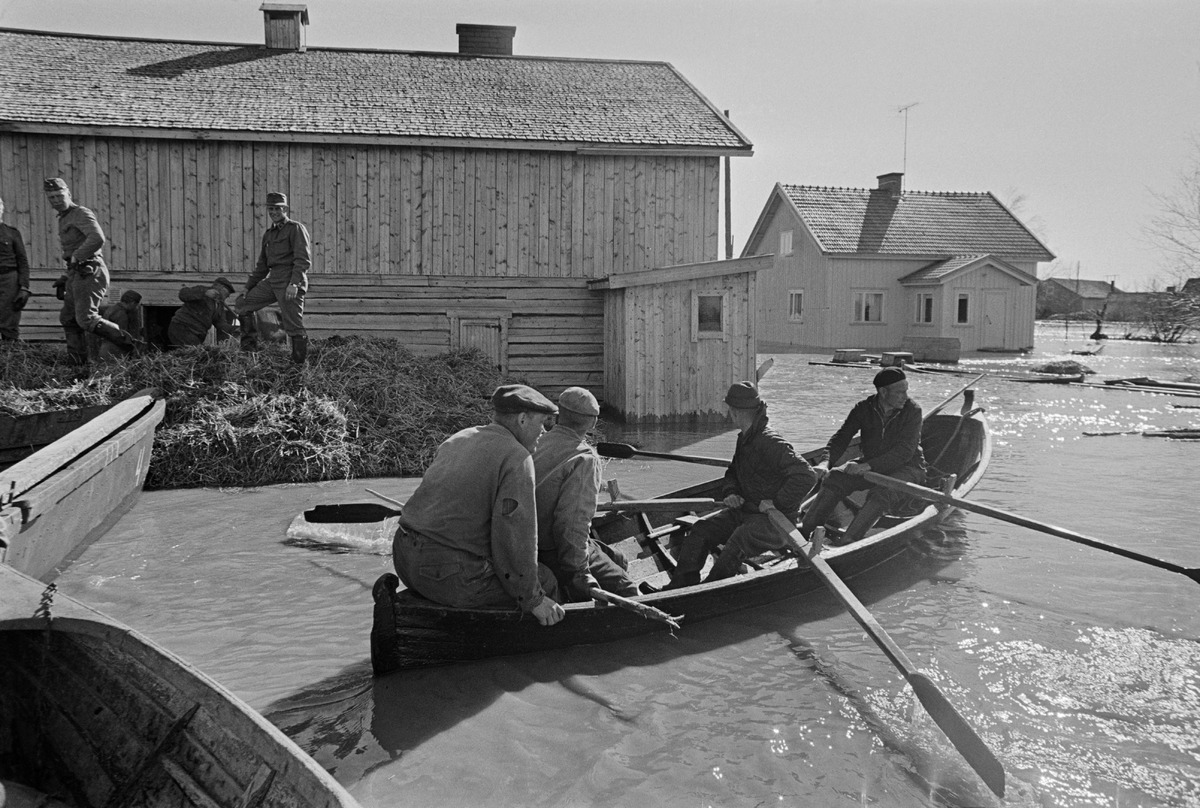
Sotilaat evakuoivat ihmisiä tulvan keskeltä Lounais-Suomessa.
Soldiers evacuate people from a flood-hit area in Finland.
sisällön kuvaus: Sotilaat evakuoivat ihmisiä  tulvan keskeltä Suomessa. content description: Soldiers evacuate people from a flood-hit area in Finland.
Kuvaaja: Hietanen, V. K., kuvaaja
Vuosi: 1900
Paikka: , Suomi, Suomi
Aiheet: soutuveneet; veneet; disasters; floods; army; soldiers; evacuation